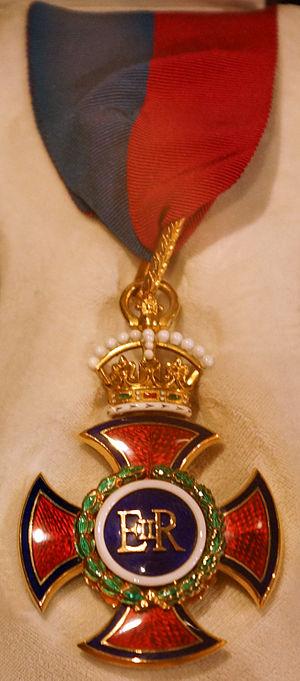
L’ordre du Mérite est un honneur des royaumes du Commonwealth accordé à la discrétion du monarque. Il a été institué par le roi Édouard VII en 1902 et est destiné à récompenser les mérites artistiques, littéraires, scientifiques et militaires.